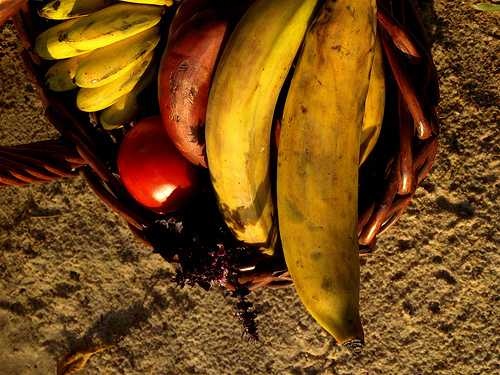
Label: Banana